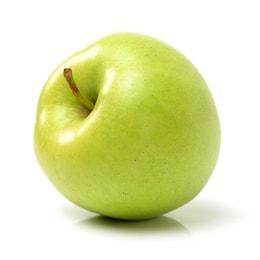
Label: apple